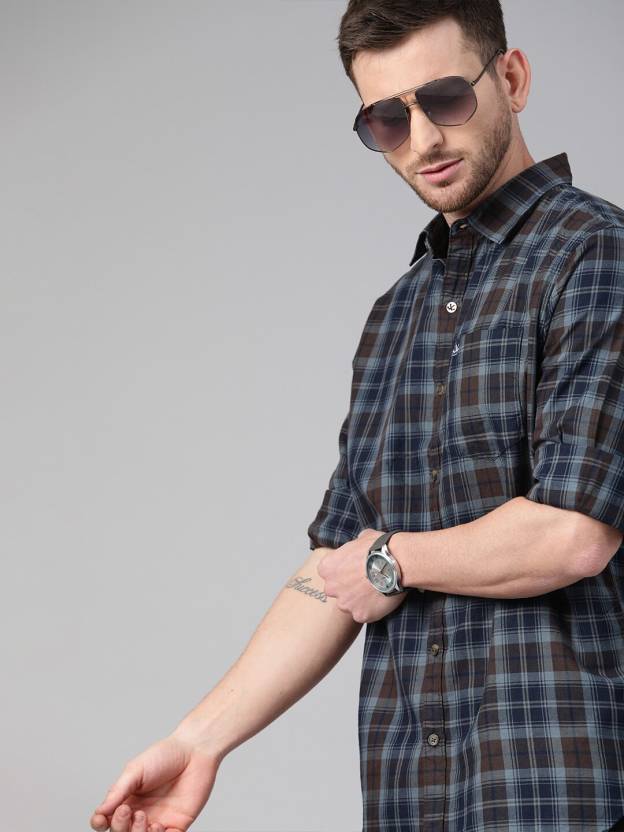
Product: Men Regular Fit Checkered Casual Shirt
Price: ₹1,311
Colors: Brown
Pattern: Checkered